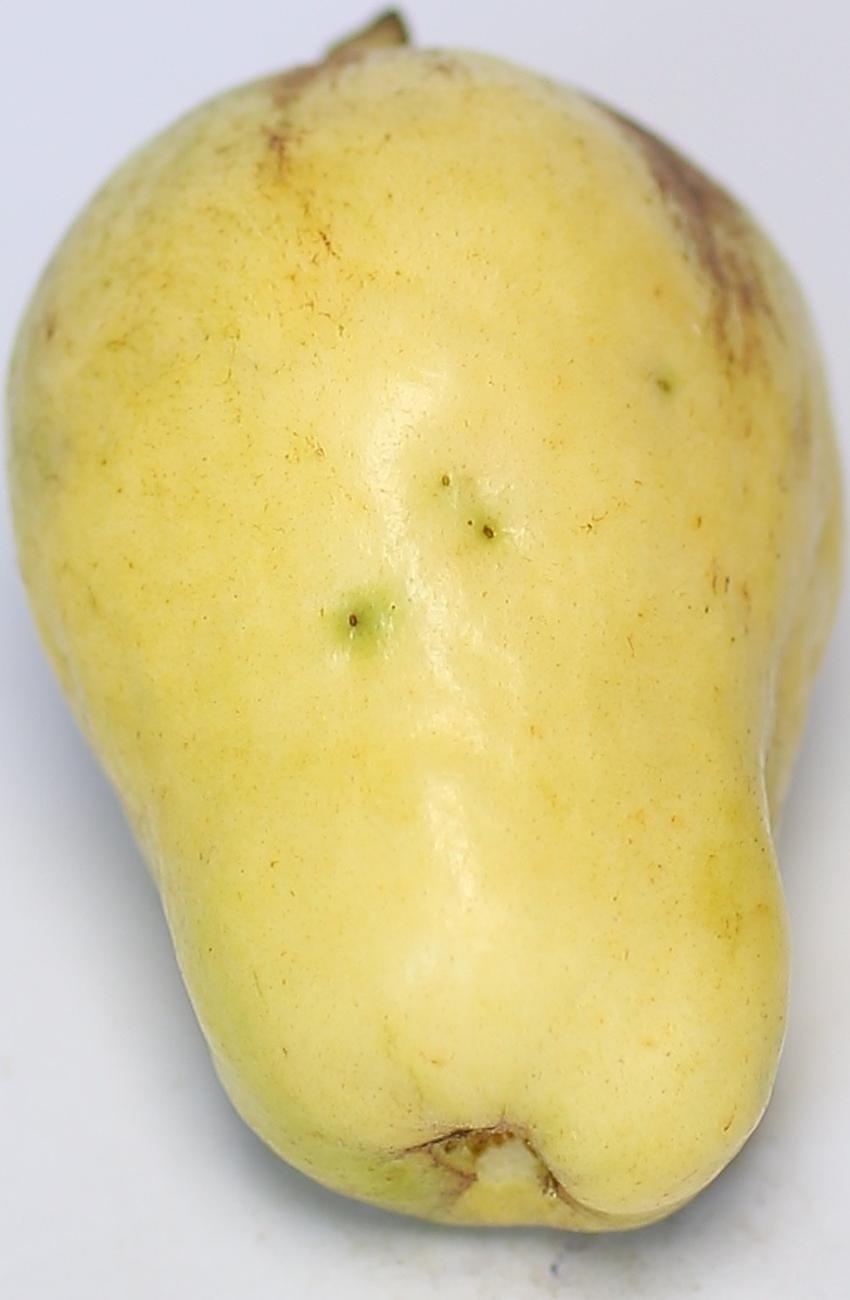
Maturity: ripe
Variety: thadhrami